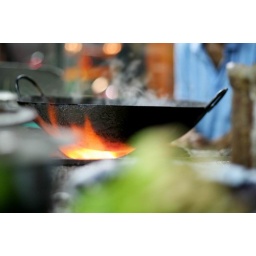
Night shopping usually ends up around 1am with plastic bags full of junk, followed with a nice meal and a beer.